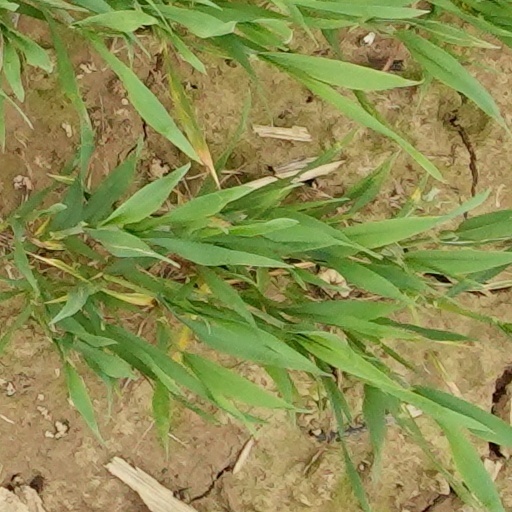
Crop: wheat